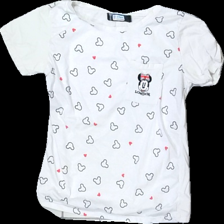
View: front
Type: T-shirt
Category: Children
Brand: Not in the list
Colors: White, Black, Red, Multicolor
Material: 100% Cotton
Pattern: Embroidered
Cut: Regular, C-collar
Season: All
Price range: <50
Recommended usage: Recycle
Description: white t-shirt with patter and embroidery